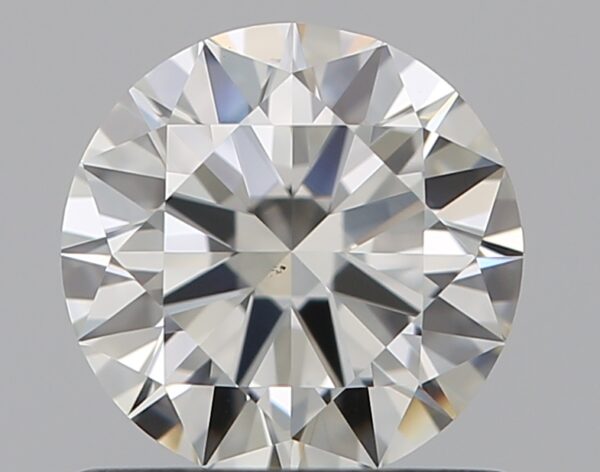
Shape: round
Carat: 0.72
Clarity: VS2
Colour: I
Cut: EX
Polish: EX
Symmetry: EX
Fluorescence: N
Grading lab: GIA
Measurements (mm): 5.81 x 5.84 x 3.47